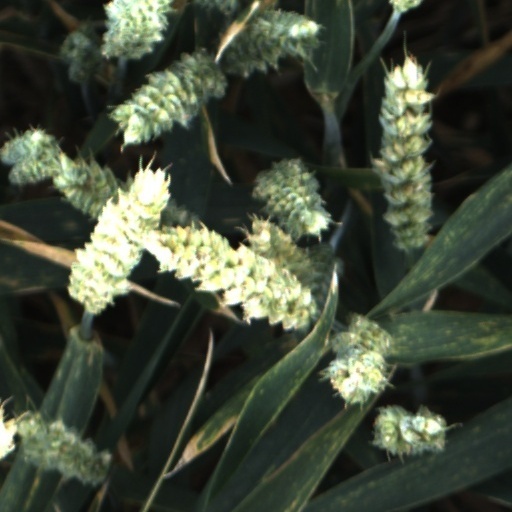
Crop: wheat